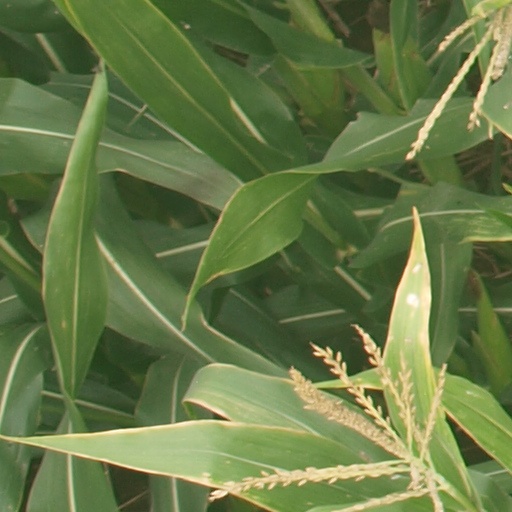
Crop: maize; corn